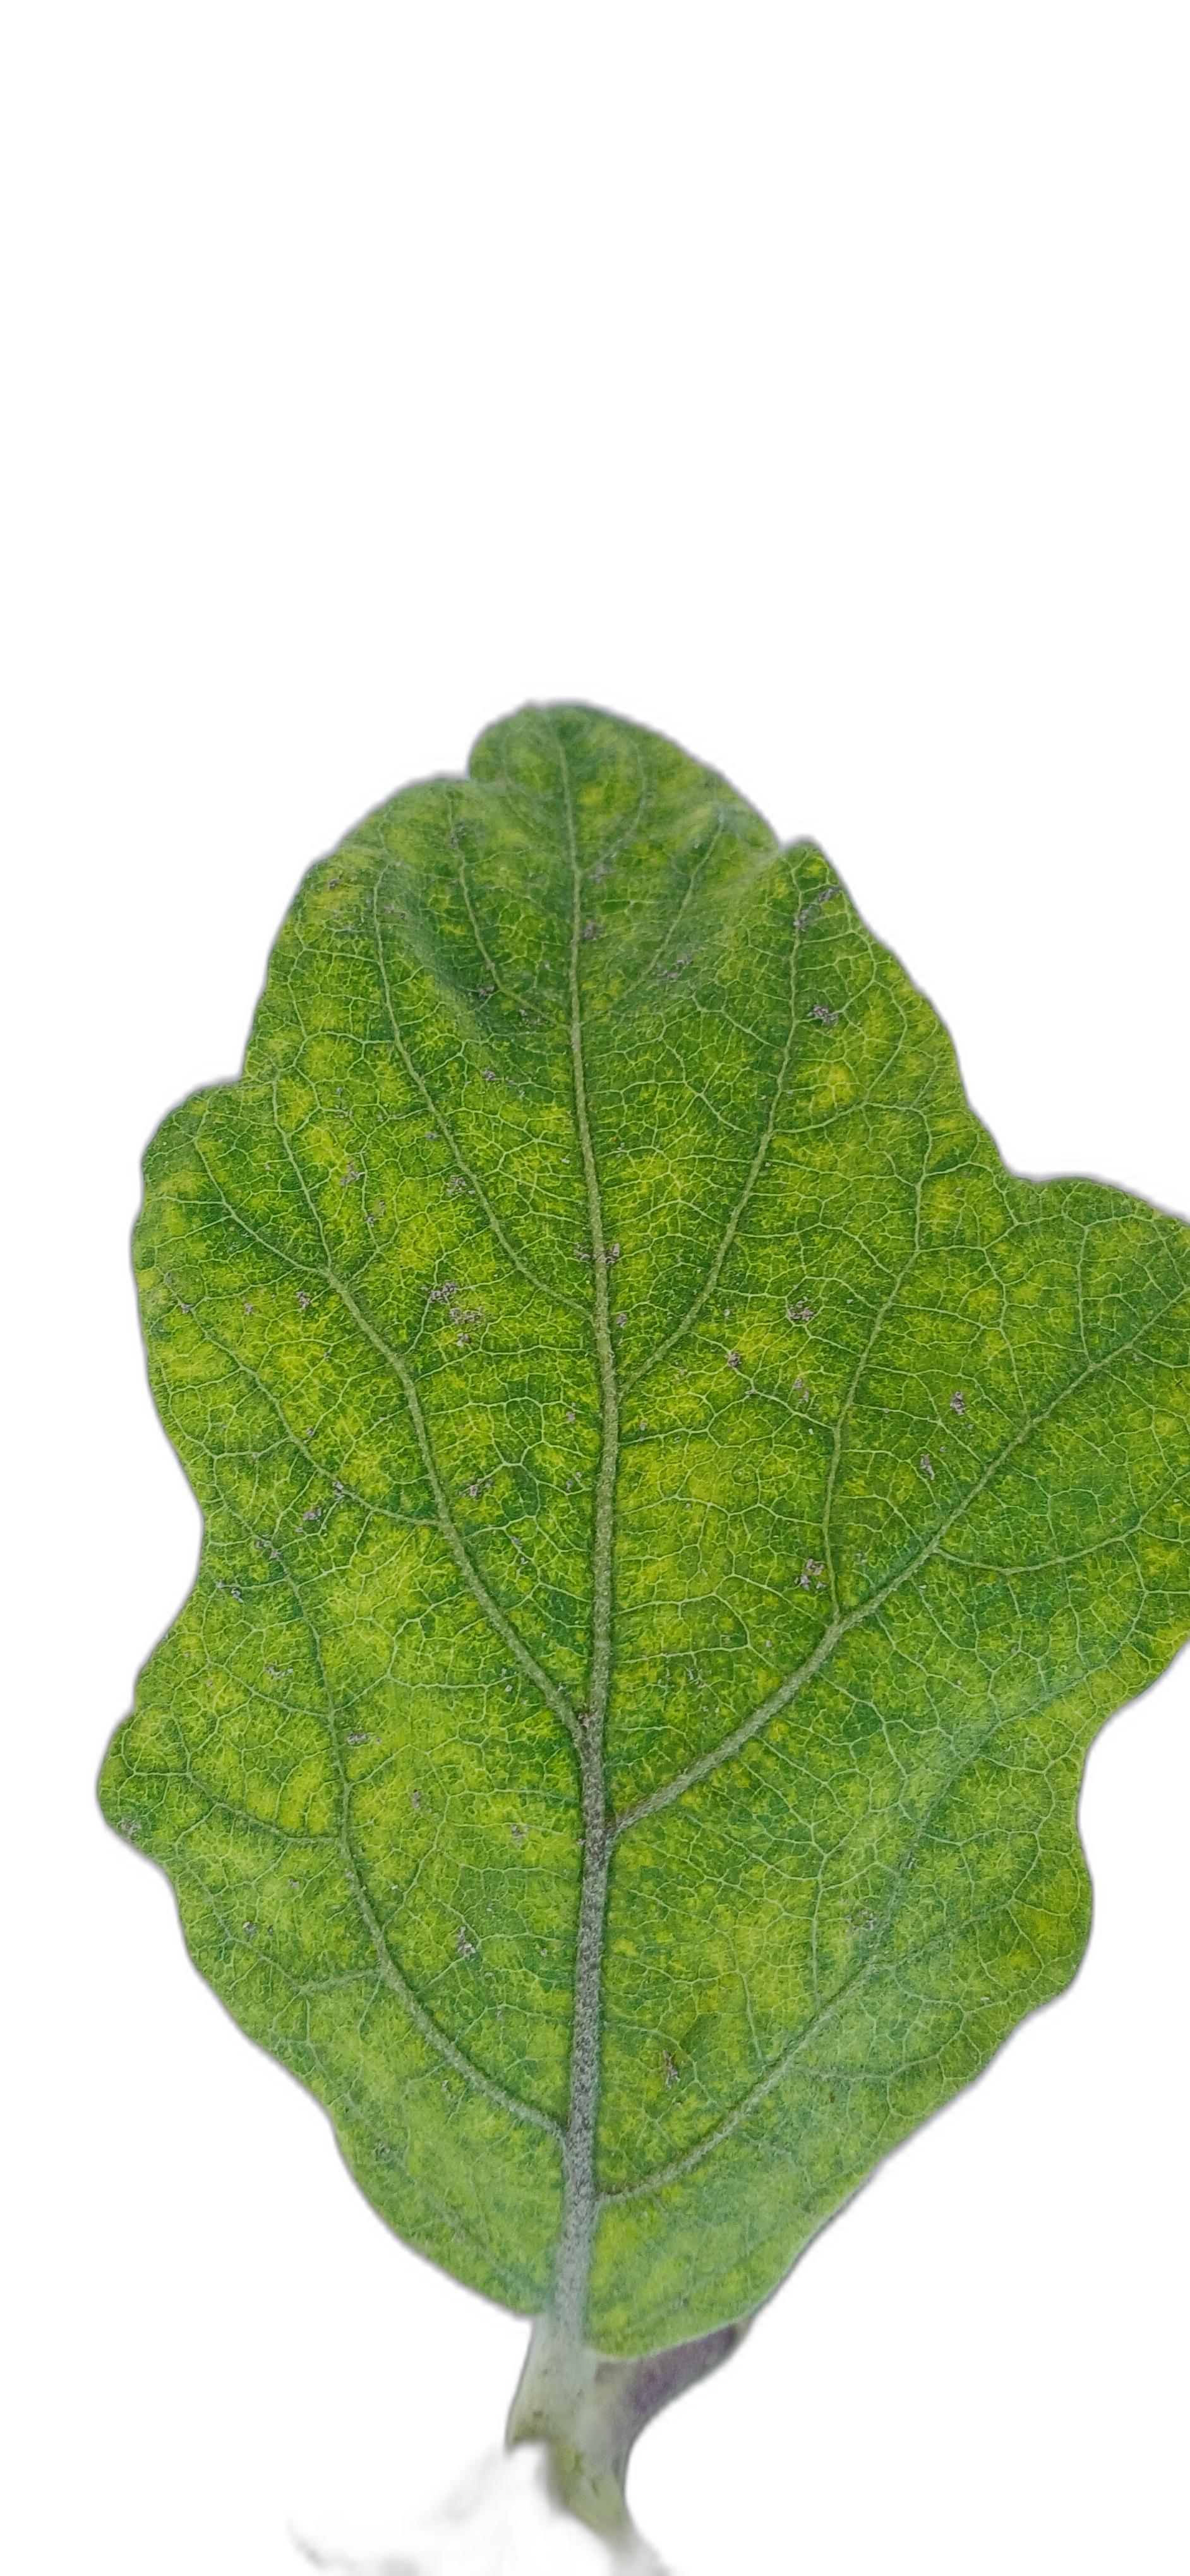
Label: Healthy Leaf